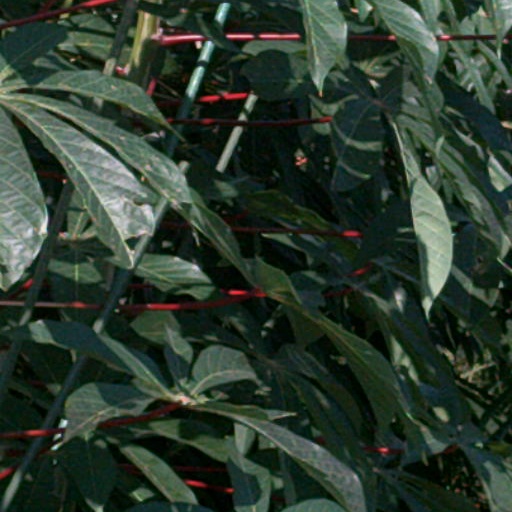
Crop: cassava